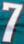
Number: 7